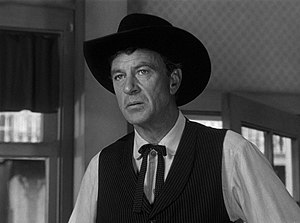
Sheriffen
Gary Cooper som sheriffen Will Kane
Sheriffen er en amerikansk westernfilm fra 1952, instrueret af Fred Zinnemann. I hovedrollerne ses Gary Cooper og Grace Kelly. Manuskriptet blev skrevet af Carl Foreman og er baseret på en historie af John W. Cunningham.